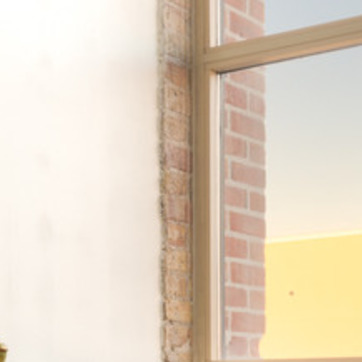
Material: brick